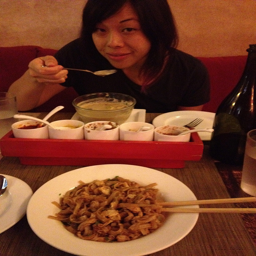
A woman is drinking soup from her bowl
A woman sitting and eating something out of a bowl.
A woman eats a bowl of food across from another bowl of food.
A young women is eating food at a buffet table.
A young woman eating food from a bowl sitting on a red tray.